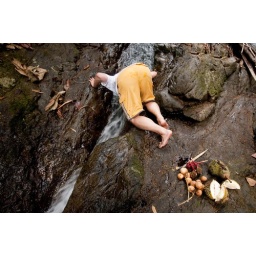
Drinking dirty stream water and eating wild food in the tropical rain forest of Borneo